Andrew McKinley

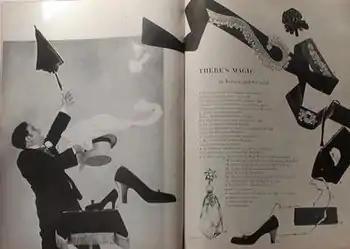
McKinley as the magician Nika Magadoff from an article in "Harper's Bazaar" (1950).

Andrew McKinley (1903 – 11 January 1996) was an American operatic tenor, violinist, arts administrator, music educator, and school administrator. Although he mainly performed in the United States, he had an active international singing career with major opera companies and symphony orchestras from the 1940s through the 1960s. His repertoire spanned a wide range, from leading tenor parts to character roles.